Iron Fist season 1

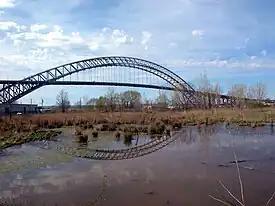
Bayonne Bridge doubled as Anzhou, China during production

Marvel announced in February 2014 that the series would be filmed in New York City, with Quesada stating in April that the show would be filming on location in addition to sound stage work. Photography began in April 2016 in New York City, with the working title "Kick". Manuel Billeter served as director of photography after doing the same for the first seasons of "Jessica Jones" and "Luke Cage".